Philip Yorke, 2nd Earl of Hardwicke

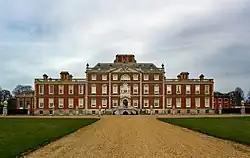
Wimpole Hall

During the political crisis over the loss of Minorca to the French in 1756, Lord Royston was tapped with collecting favourable press accounts of the ministry. He joined his father, as well as Lord Mansfield, to defend the Newcastle ministry during the parliamentary inquiries following the execution of Admiral John Byng.